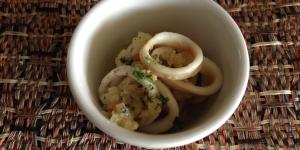
calamares al ajillo